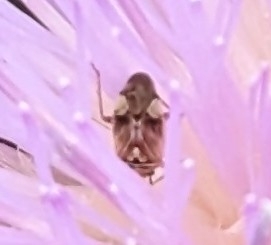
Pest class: lygus_bug